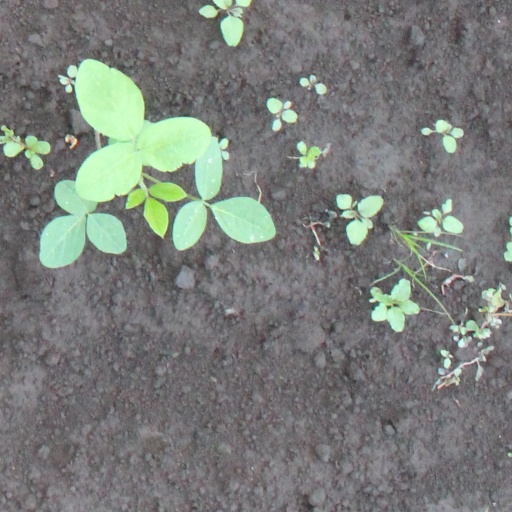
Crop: soybean